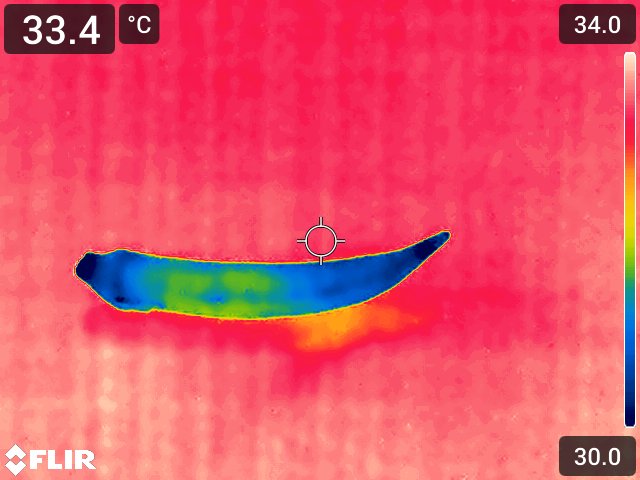
Maturity: adequate_matured